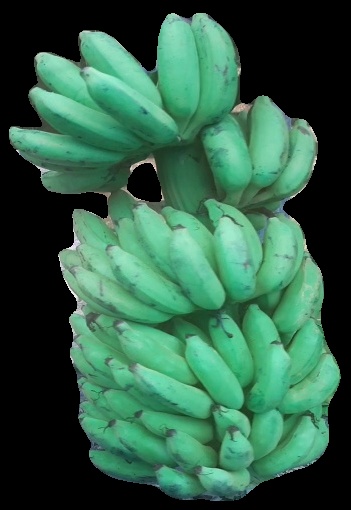
Variety: elakki-bale
Grade: grade2